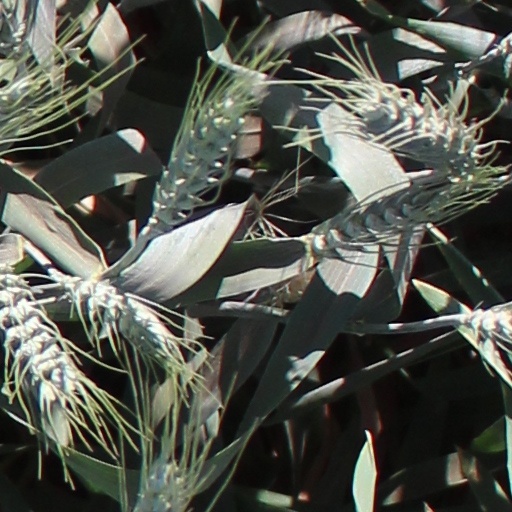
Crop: wheat